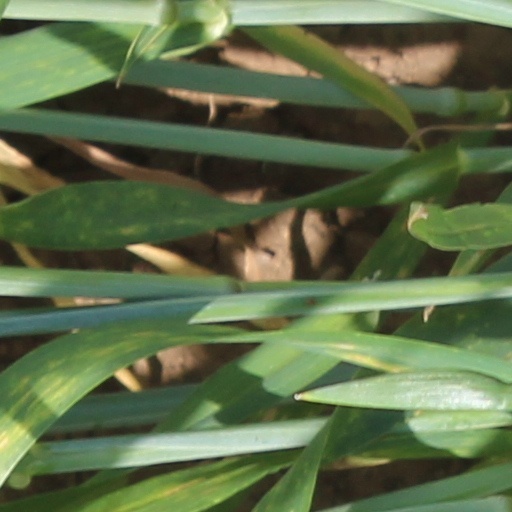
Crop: wheat